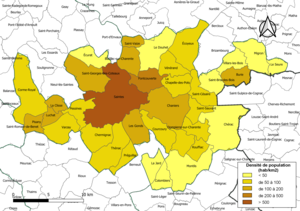
Carte des densités de population (millésimée 2016) des communes de la communauté de communes la Communauté d'agglomération de Saintes, département de la Charente-Maritime, France. Composition au 1er janvier 2019.
La communauté d'agglomération de Saintes est un établissement public de coopération intercommunale français, situé dans le département de la Charente-Maritime et la région Nouvelle-Aquitaine.